Building at 900 West Lake Street

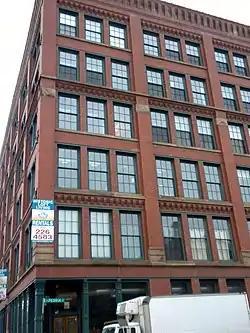

The Building at 900 West Lake Street is a historic building in the Near West Side neighborhood of Chicago, Illinois. Built in 1886, the building is an example of an industrial loft, a type of multi-story building that multiple companies could use for manufacturing and business purposes. The six-story building has a brick exterior and wooden interior columns, a typical support system for industrial lofts. The building has a commercial style exterior; like many industrial lofts, its formal architecture was meant to attract companies looking for sales and office space. Brick piers span the upper floors of the building, and brick corbelling lines the cornice and the top of the windows on even floors. The first floor features a cast iron storefront with decorative columns.